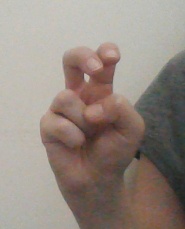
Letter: toot